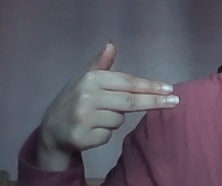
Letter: ghain